Sol Butler

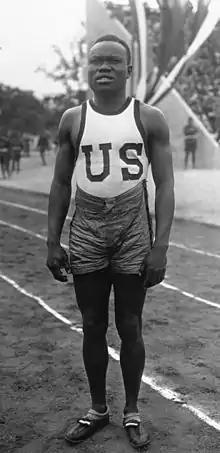
Butler in Paris in 1919

Solomon Wellings “Sol” Butler (March 3, 1895 – December 1, 1954) was a multi-talented athlete who competed in American football and track and field. He finished seventh in the long jump competition at the 1920 Summer Olympics. He also played in the National Football League for the Hammond Pros, Akron Pros, Canton Bulldogs, Buffalo Bisons, and Rock Island Independents. Referenced sometimes as Edward Solomon Butler, was a name used by alternate people to gain notoriety off the exploits of Solomon W. Butler in various parts of the country.